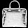
Label: Bag